Dick Smuin

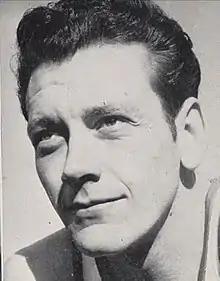
Smuin from the 1948 "Utonian"

Richard L. Smuin (November 14, 1925 – September 25, 2001) was an American basketball player. He was a starter on the University of Utah's 1944 NCAA championship team and a professional in the American Basketball League (an early challenger to the NBA).